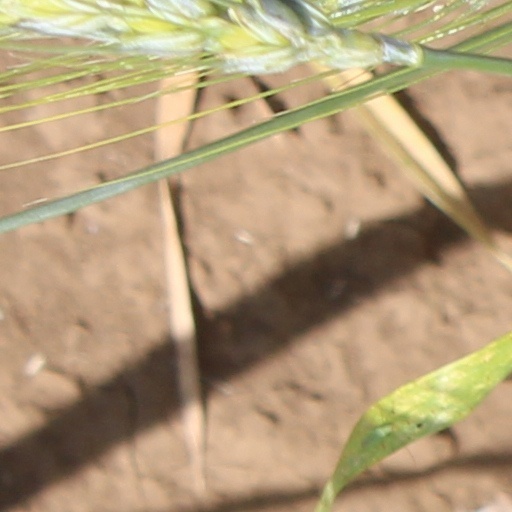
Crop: wheat